Noah Rubin (tennis)

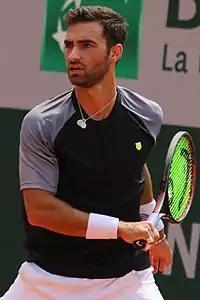
Rubin in 2019.

Rubin turned pro in June 2015 at the age of 19. He made his first final on the ATP Challenger Tour at Charlottesville, and won by defeating fellow American teenager Tommy Paul, despite being down 5–1 in the second set with Paul serving for the match. As the only American to win an event in the Australian Open Wild Card Challenge, Rubin was awarded a wild card into the main draw at the Australian Open. With his wild card, Rubin entered his second career Grand Slam event as the lowest-ranked non-PR player (328th overall) in the main draw of the 2016 Australian Open, where he beat the 17th-seeded Benoit Paire in three tiebreaks in the first round.